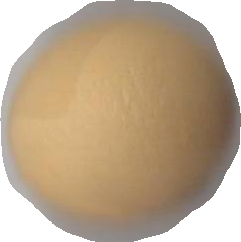
Variety: Dega